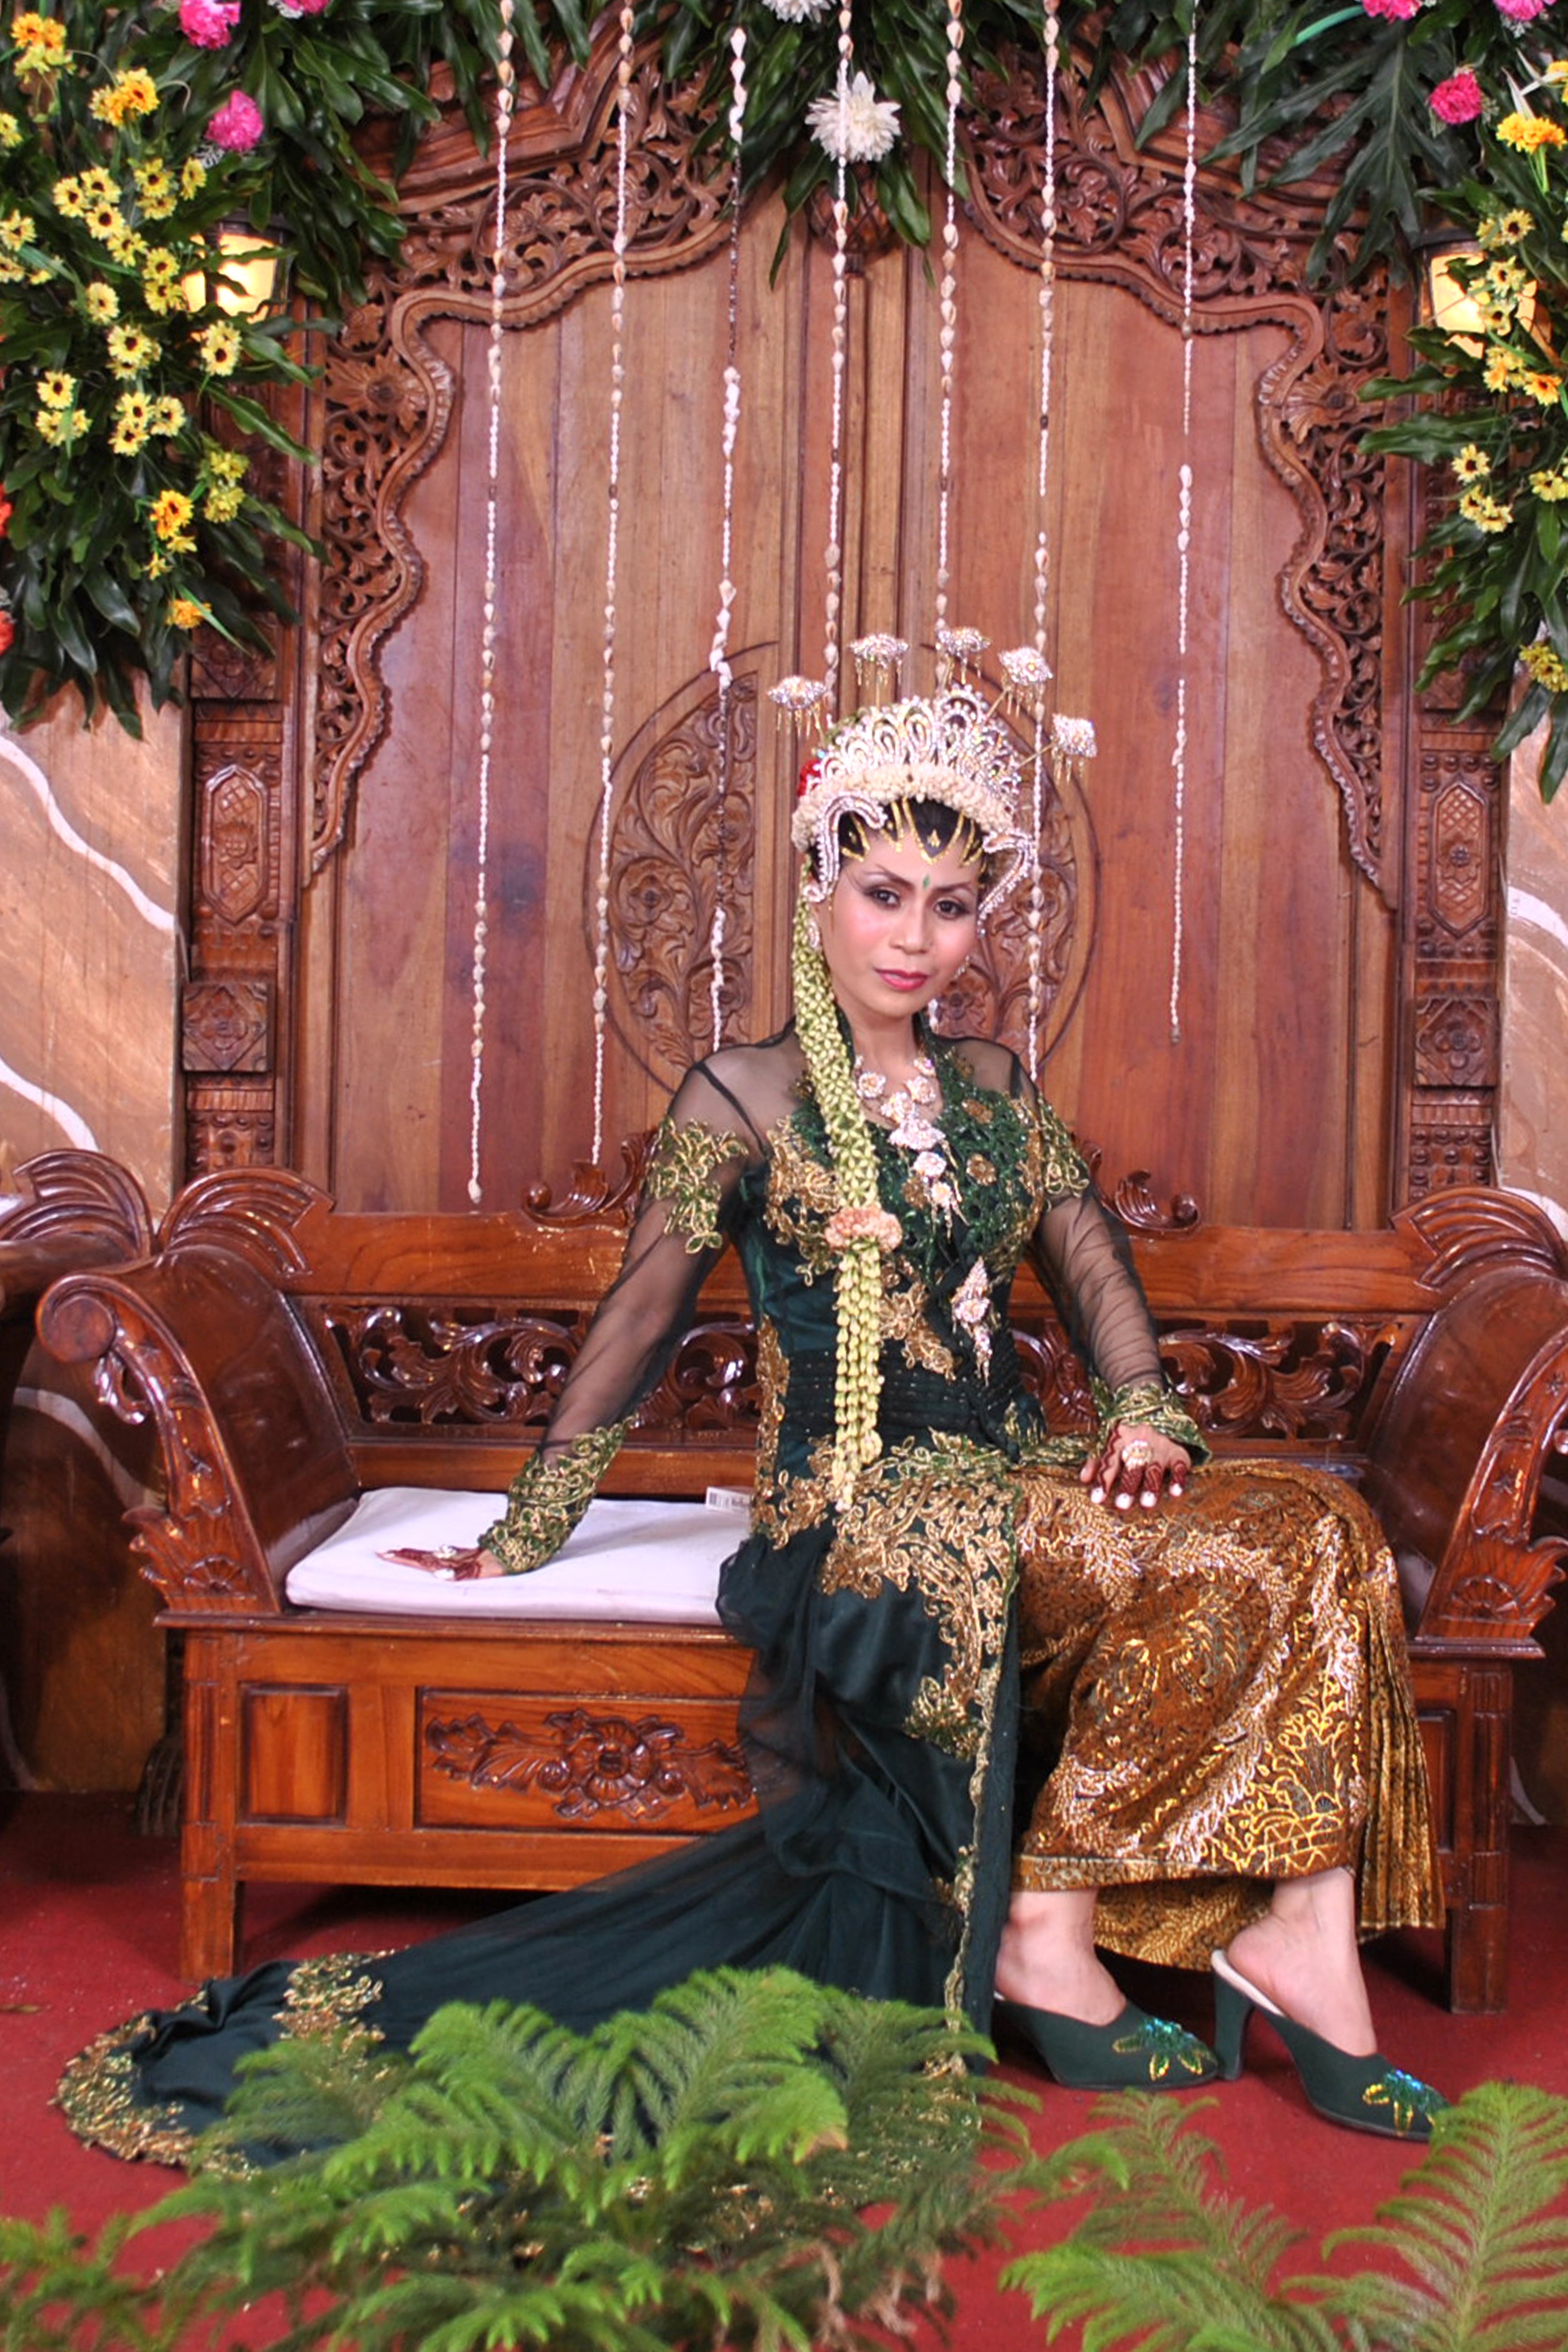
woman, flower, autumn, christmas, wedding, bride, marriage, make up, face, happiness, temple, accessories, indonesia, javanese, tradition, clothes, traditional